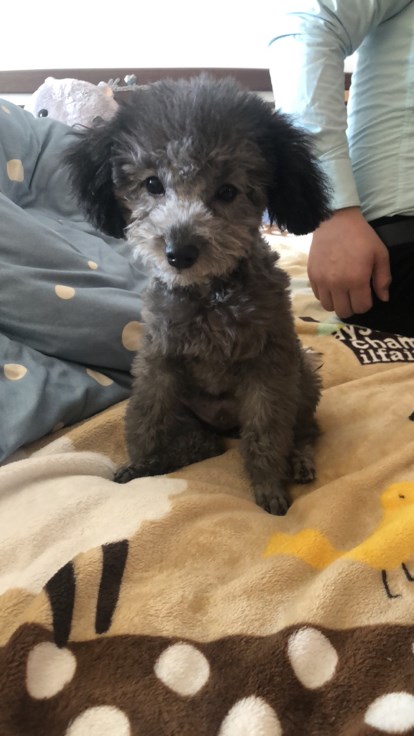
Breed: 7449-n000128-teddy